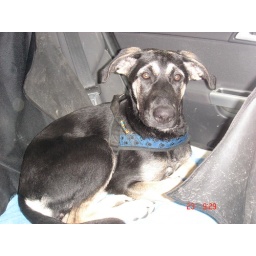
Sandy young dog waiting in the car just before demolaiting its interior!